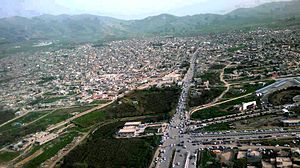
Halabja
Halabja er en kurdisk by i Irak, der ligger ca. 93 kilometer nordøst for Bagdad og 5 kilometer fra den iranske grænse. Byens 65.200 indbyggere er hovedsageligt kurdere.